NS32000

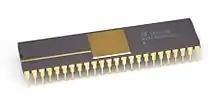
NS32008 microprocessor

The NS32000 series traces its history to an effort by National Semiconductor to produce a single-chip implementation of the VAX-11 architecture. The VAX is well known for its highly "orthogonal" instruction set architecture (ISA), in which any instruction can be applied to any data. For instance, an codice_1 instruction might add the contents of two processor registers, or one register against a value in memory, two values in memory, or use the register as an offset against an address. This flexibility was considered the paragon of design in the era of complex instruction set computers (CISC).